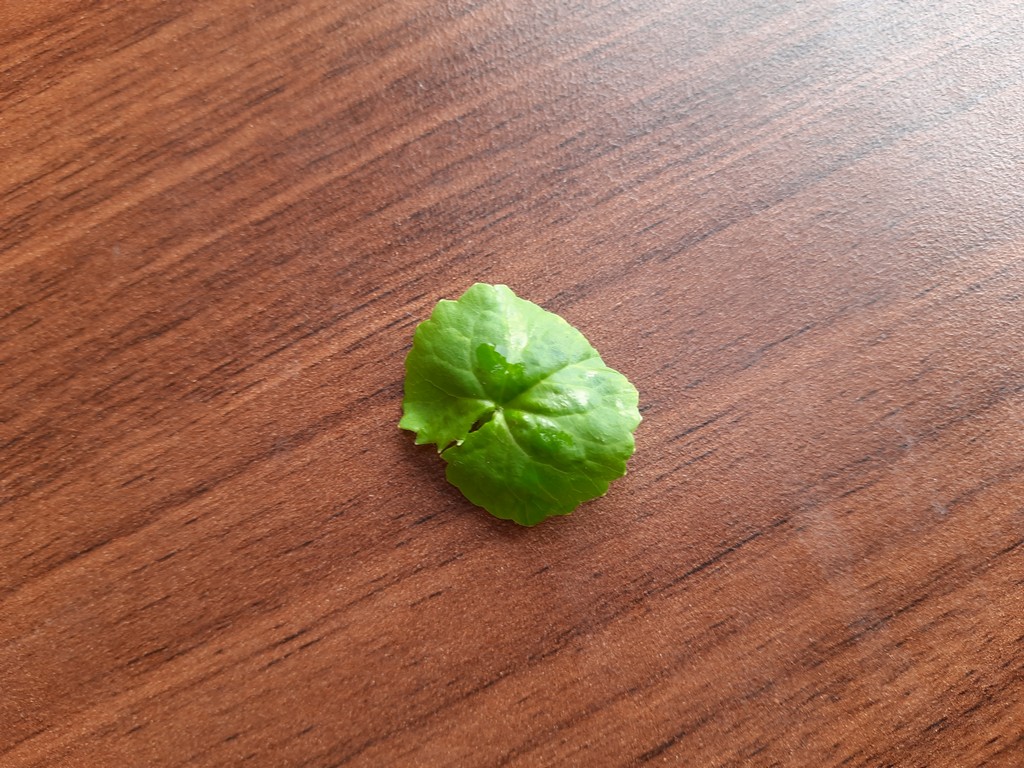
Label: Healthy